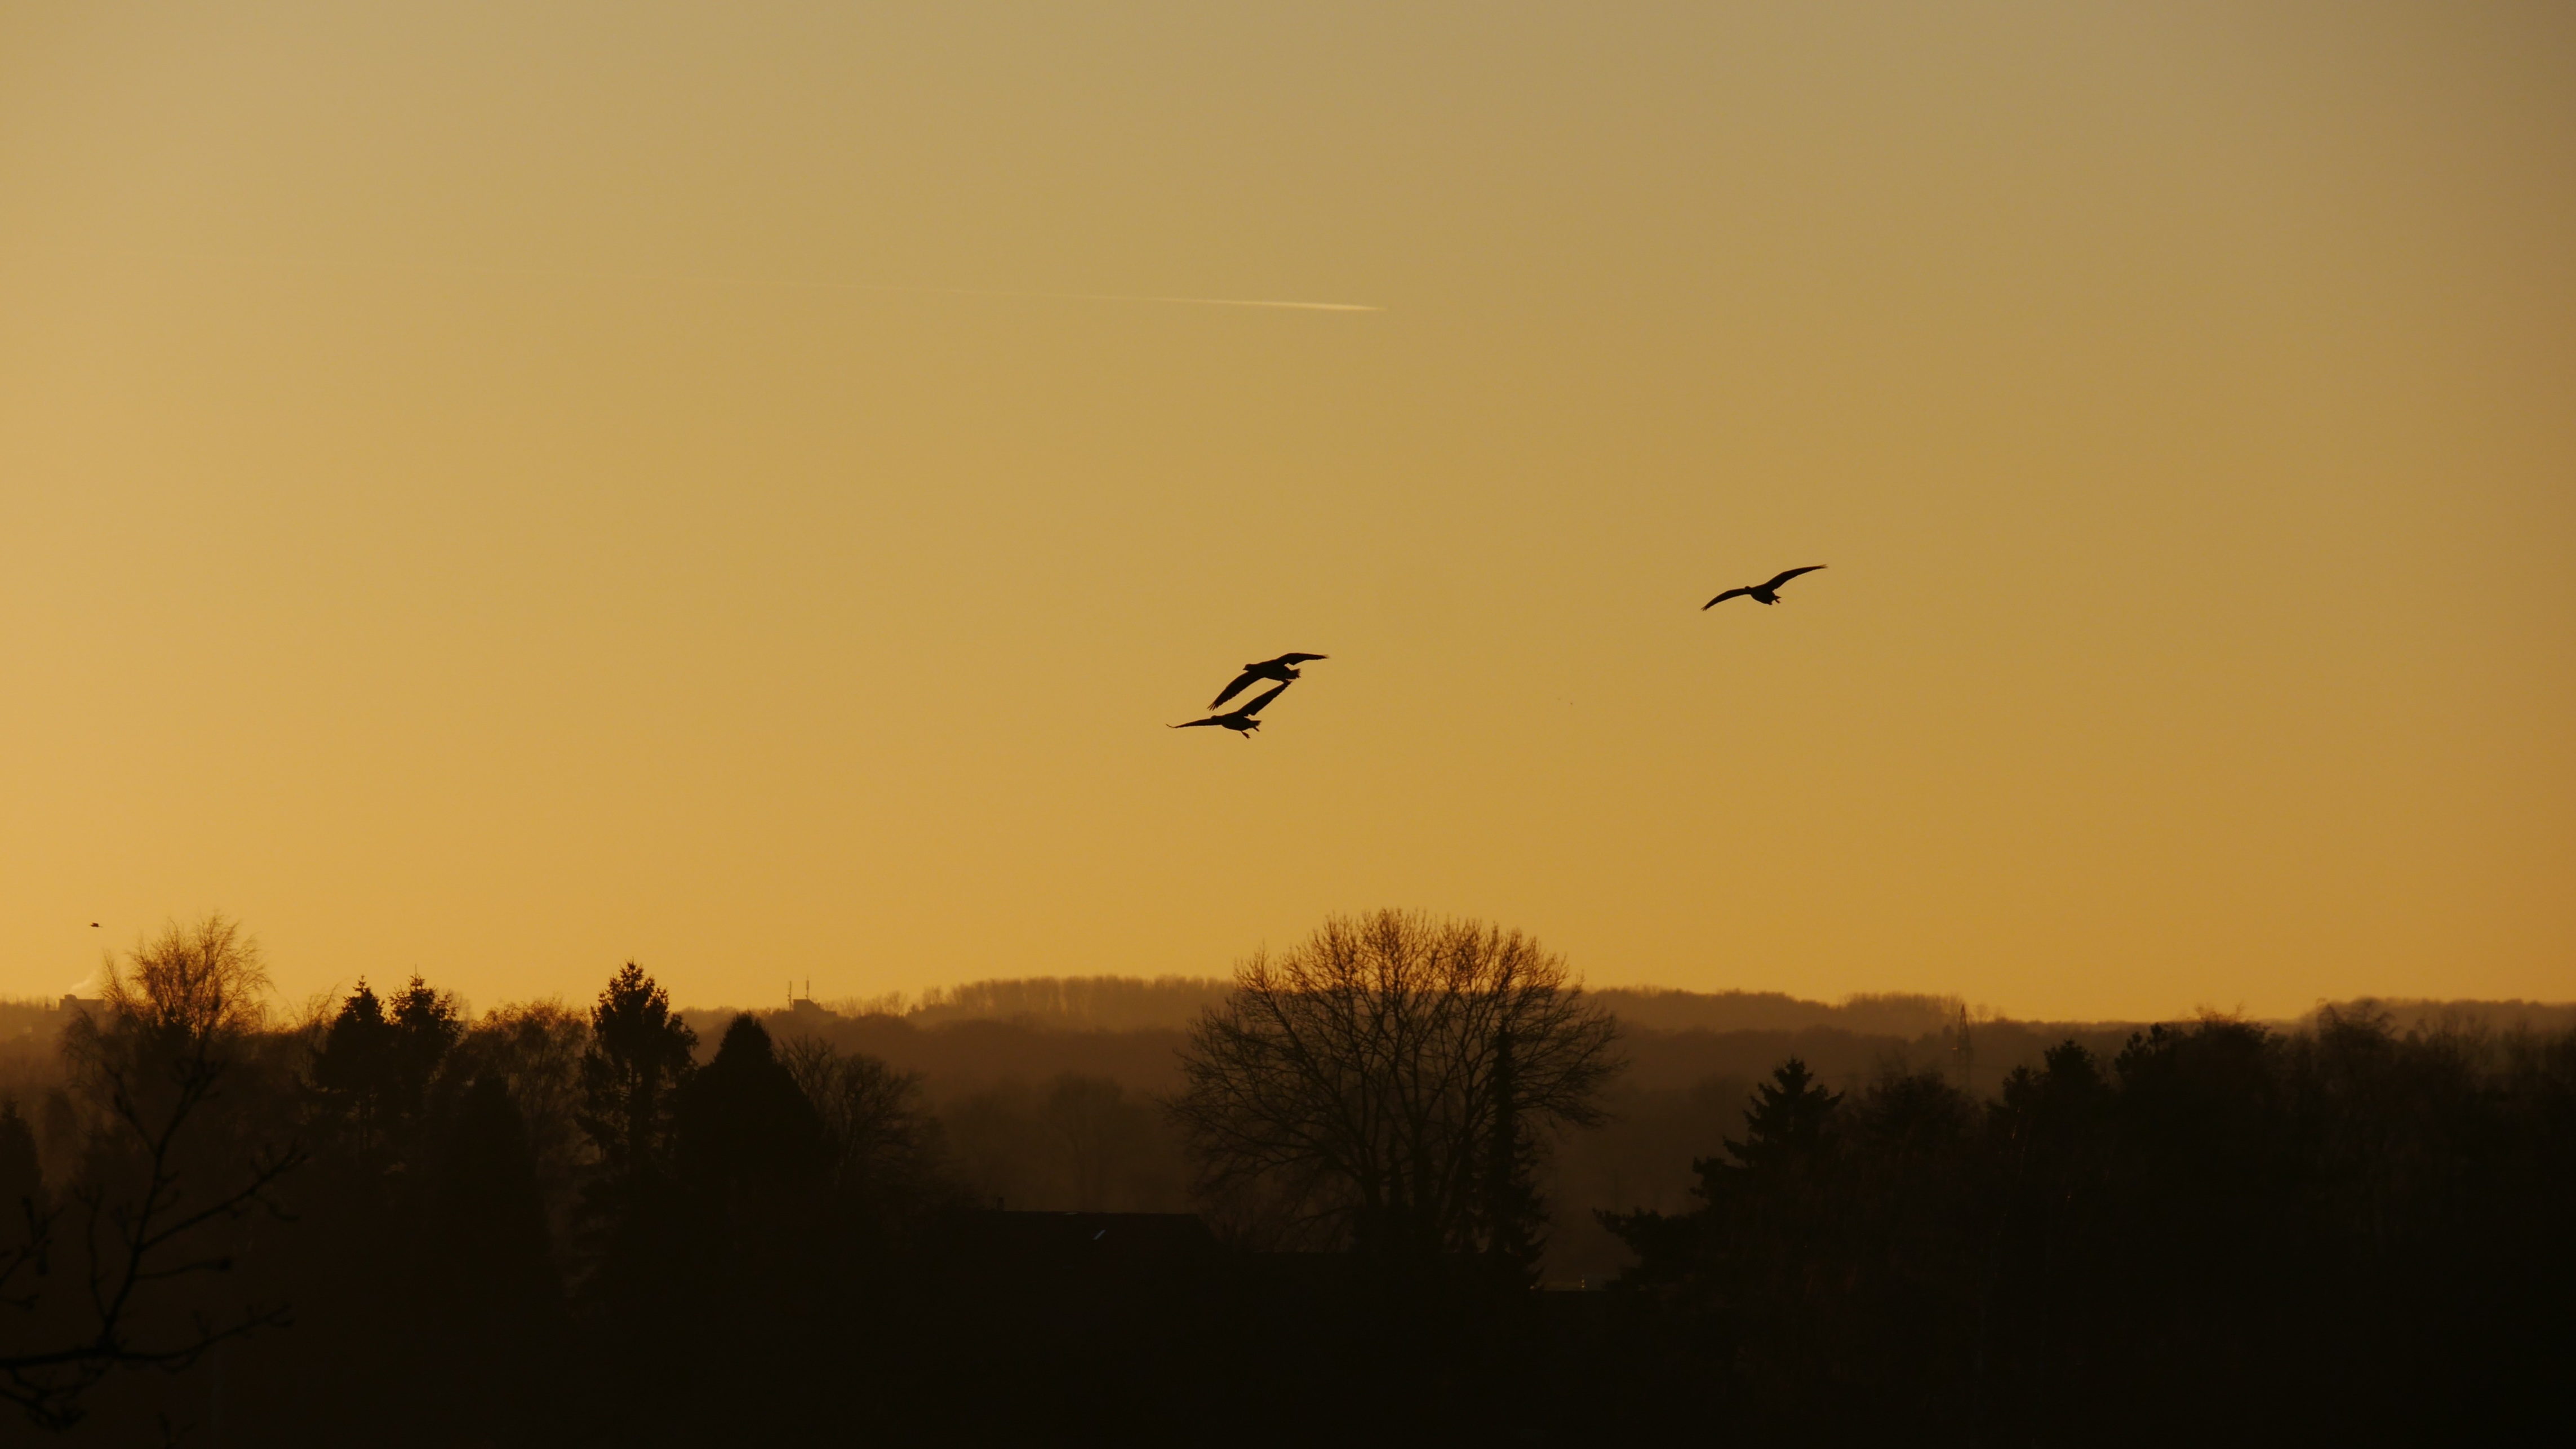
silhouette, bird, wing, sunrise, sunset, morning, dawn, flock, fly, dusk, evening, twilight, birds, goose, atmospheric, afterglow, bird migration, atmospheric phenomenon, animal migration